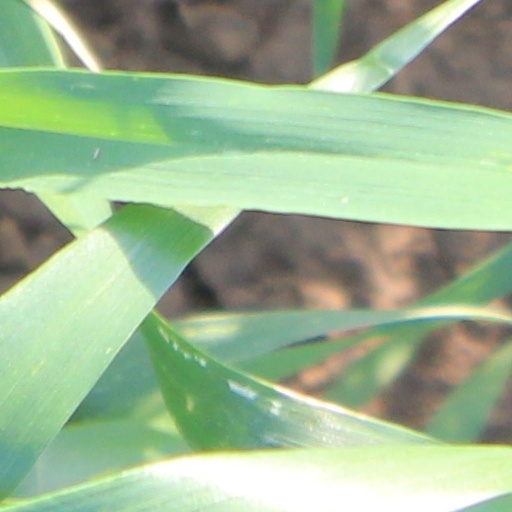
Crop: wheat